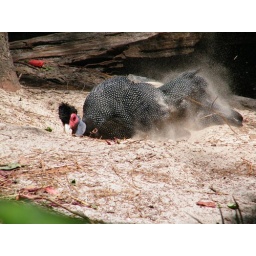
bird playing in the sand